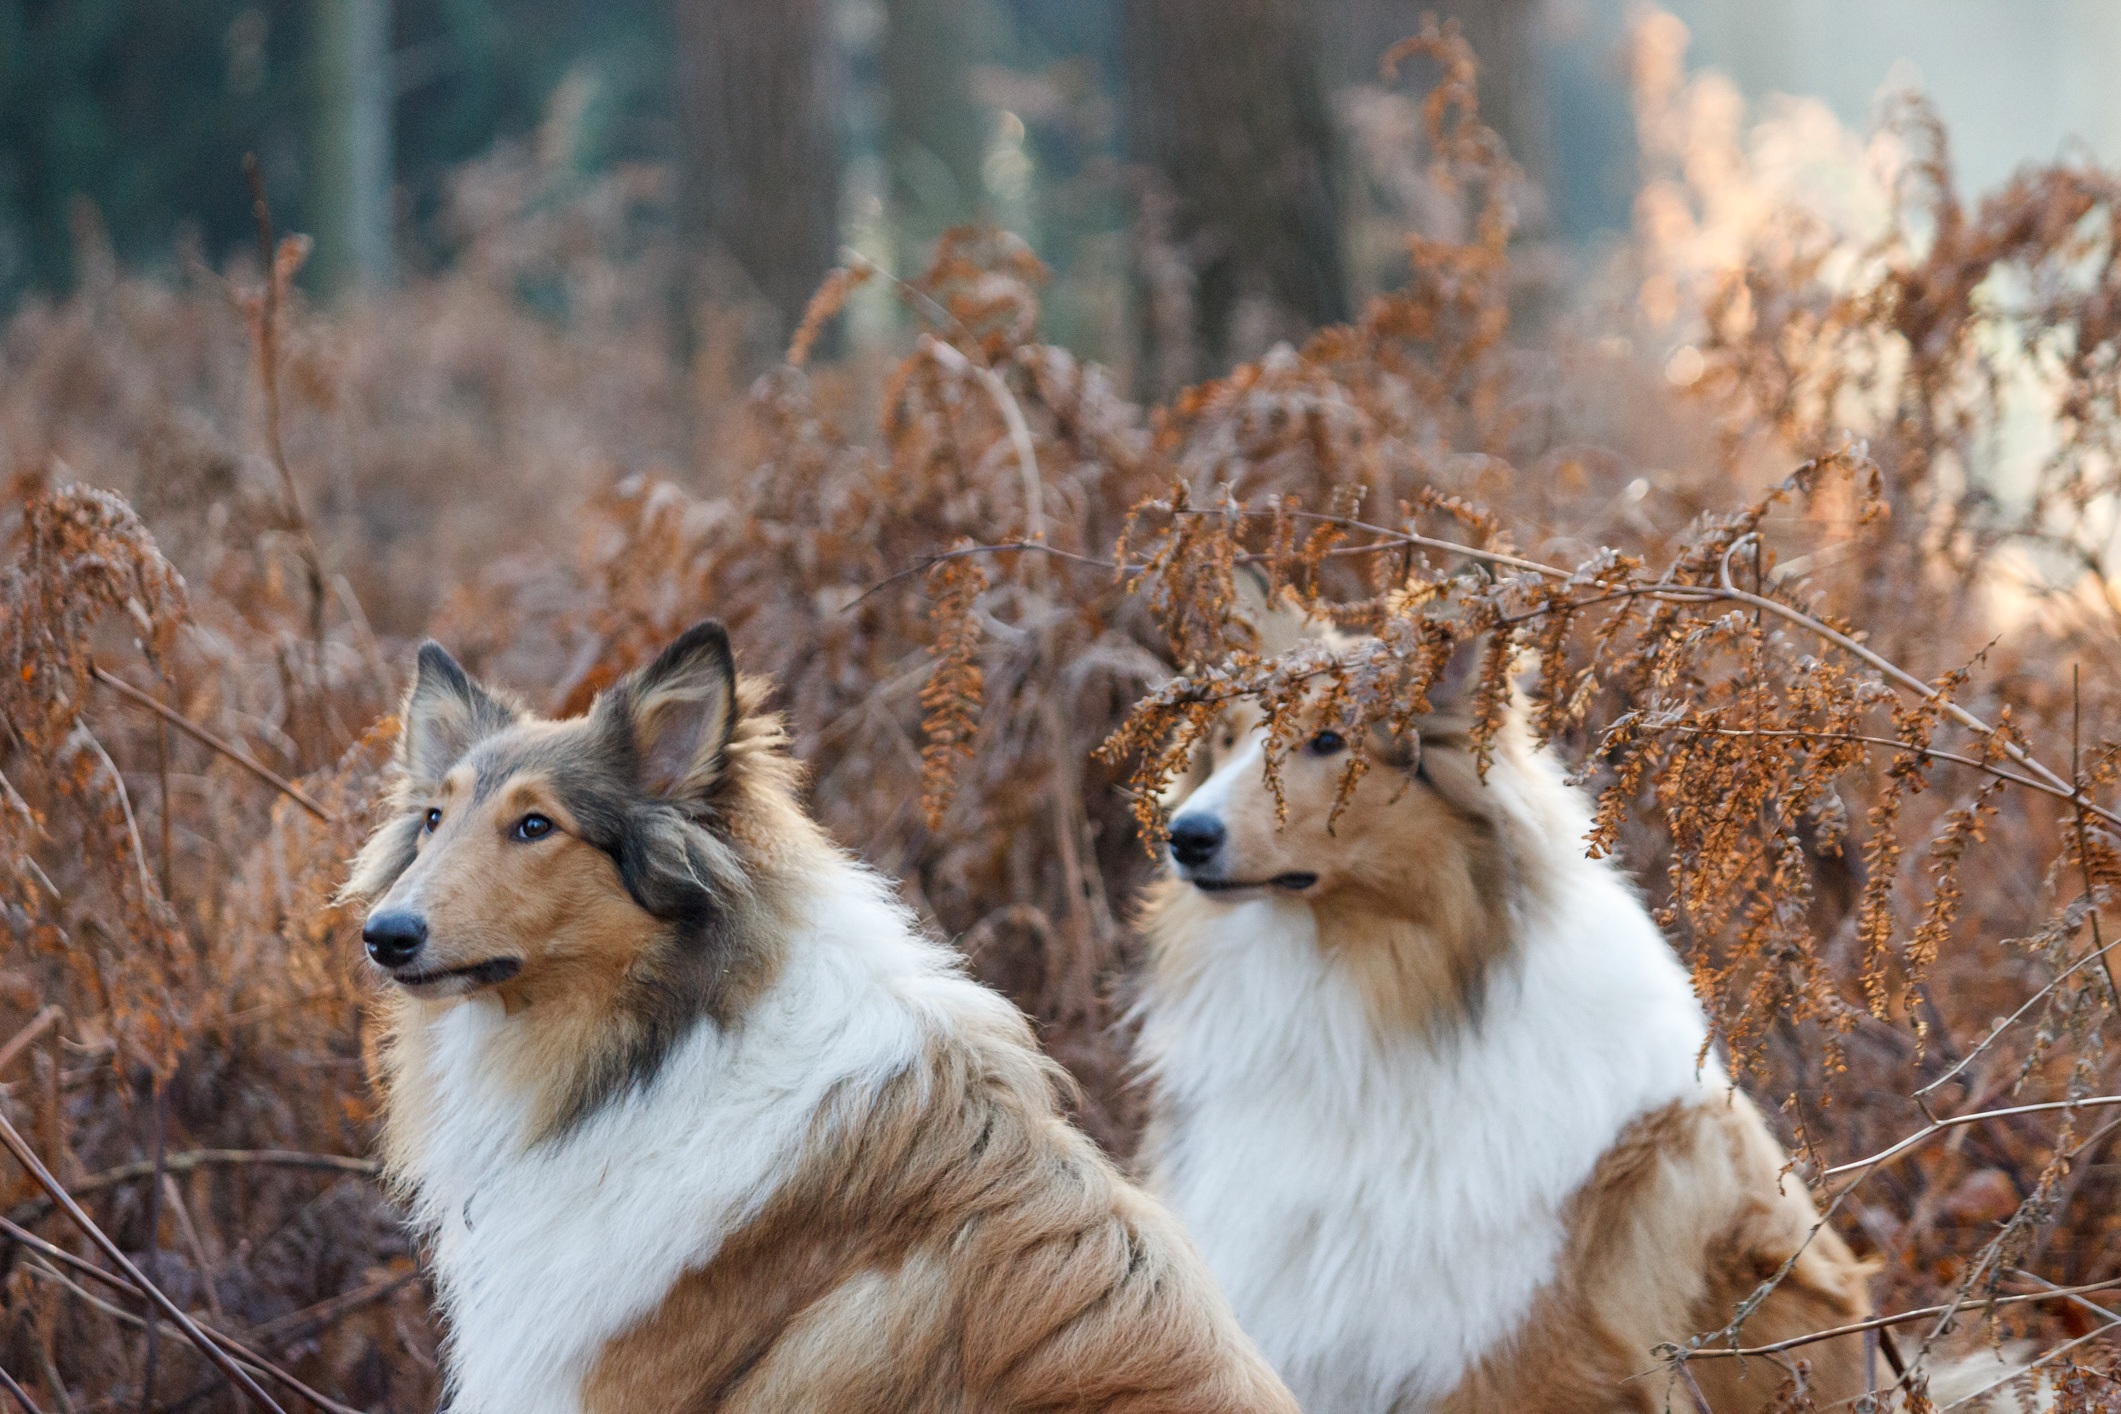
forest, dog, wildlife, collie, mammal, fauna, dogs, vertebrate, pair, attention, animal portrait, shetland sheepdog, dog like mammal, dog breed group, rough collie, scotch collie, part of